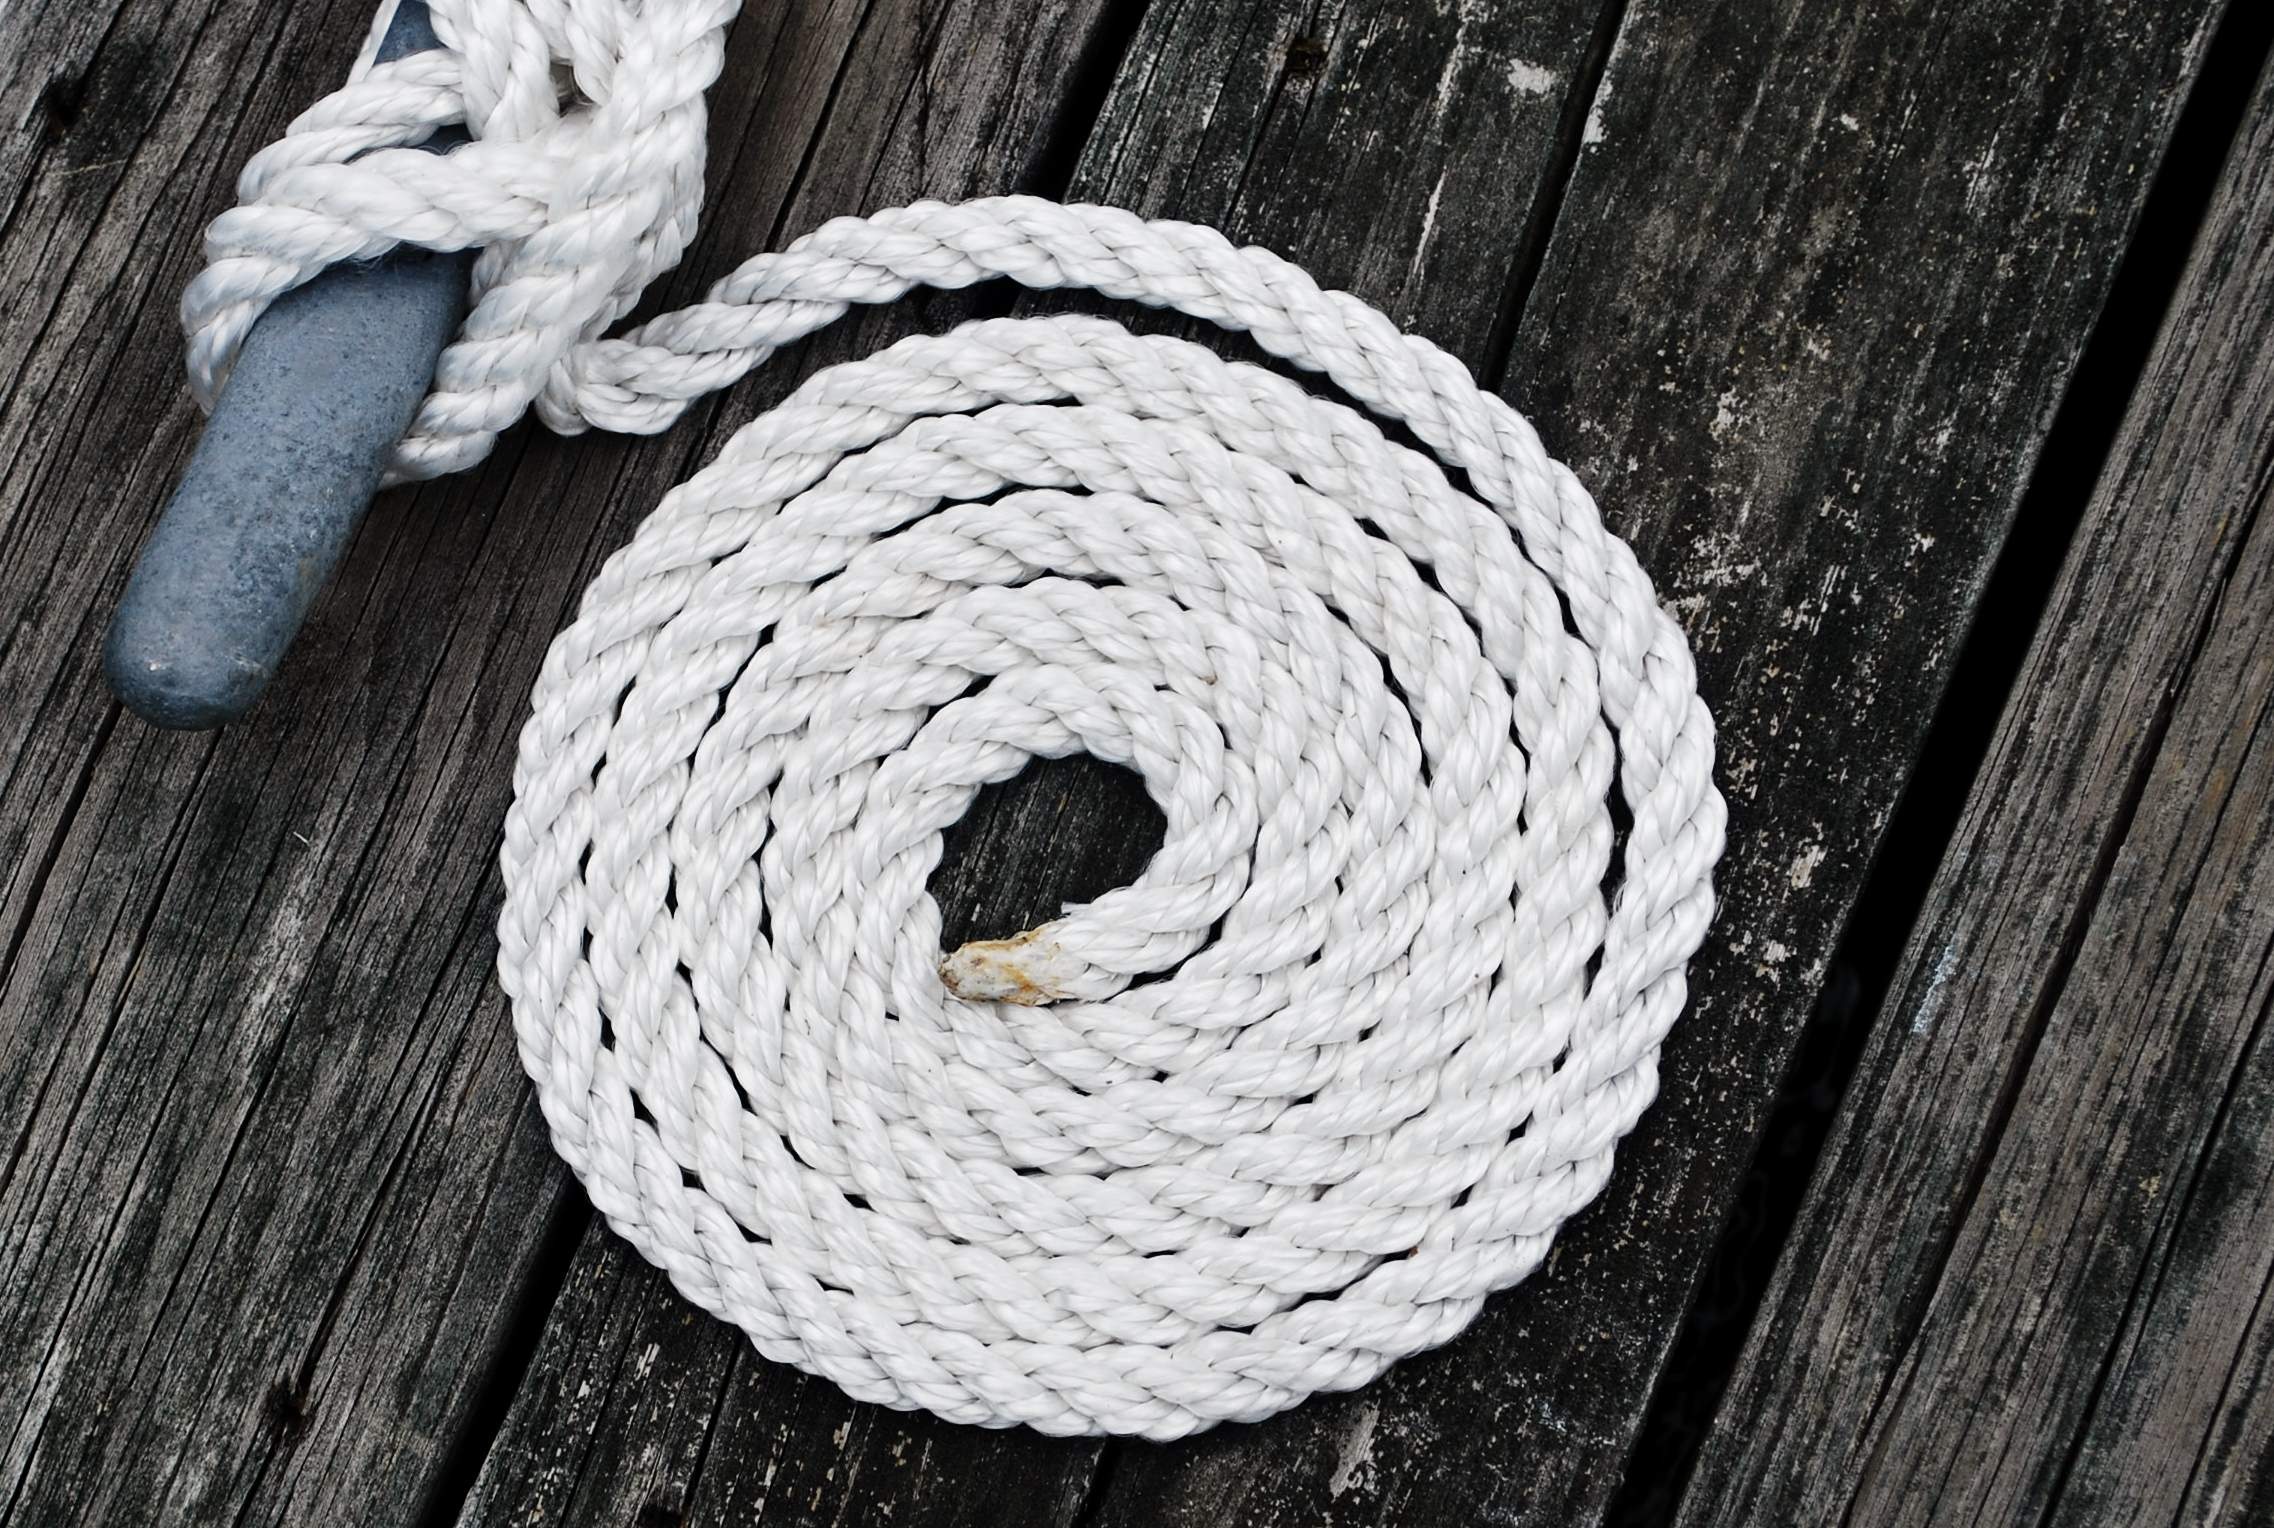
rope, wood, white, texture, close up, wooden, knot, wood planks, hardware accessory